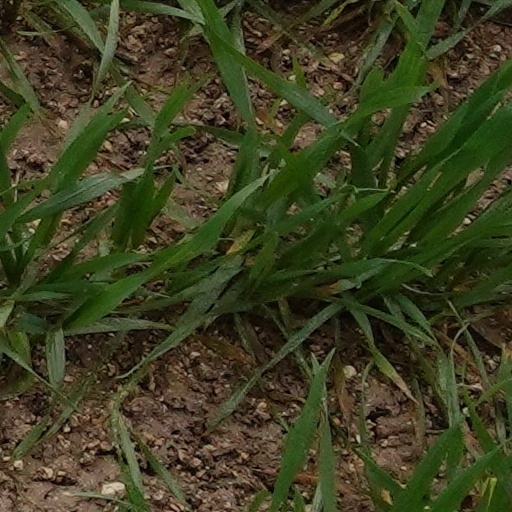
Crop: wheat